Leishmania

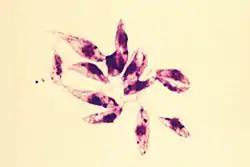
"Leishmania tropica"

The genomes of four "Leishmania" species ("L. major", "L. infantum", "L. donovani" and "L. braziliensis") have been sequenced, revealing more than 8300 protein-coding and 900 RNA genes. Almost 40% of protein-coding genes fall into 662 families containing between two and 500 members. Most of the smaller gene families are tandem arrays of one to three genes, while the larger gene families are often dispersed in tandem arrays at different loci throughout the genome. Each of the 35 or 36 chromosomes is organized into a small number of gene clusters of tens-to-hundreds of genes on the same DNA strand. These clusters can be organized in head-to-head (divergent) or tail-to-tail (convergent) fashion, with the latter often separated by tRNA, rRNA and/or snRNA genes. Transcription of protein-coding genes initiates bidirectionally in the divergent strand-switch regions between gene clusters and extends polycistronically through each gene cluster before terminating in the strand-switch region separating convergent clusters. "Leishmania" telomeres are usually relatively small, consisting of a few different types of repeat sequence. Evidence can be found for recombination between several different groups of telomeres. The "L. major" and "L. infantum" genomes contain only about 50 copies of inactive degenerated "Ingi"/L1Tc-related elements (DIREs), while "L. braziliensis" also contains several telomere-associated transposable elements and spliced leader-associated retroelements. The "Leishmania" genomes share a conserved core proteome of about 6200 genes with the related trypanosomatids "Trypanosoma brucei" and "Trypanosoma cruzi", but around 1000 "Leishmania"-specific genes are known, which are mostly randomly distributed throughout the genome. Relatively few (about 200) species-specific differences in gene content exist between the three sequenced "Leishmania" genomes, but about 8% of the genes appear to be evolving at different rates between the three species, indicative of different selective pressures that could be related to disease pathology. About 65% of protein-coding genes currently lack functional assignment.